Overly Attached Girlfriend

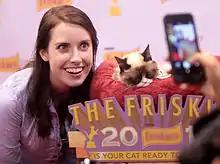
Laina Morris, the "Overly Attached Girlfriend", posing with Grumpy Cat at the 2014 VidCon in Anaheim, California

Overly Attached Girlfriend (OAG) is a fictional character and an Internet meme originating in a YouTube video published on June 6, 2012. The character was created by Laina Morris (born June 22, 1991). The video was a submission to a contest held by Justin Bieber who challenged fans to create a "Girlfriend" counterpart to his hit song "Boyfriend". The video, which satirized elements of the Bieber song that have been perceived as clingy, featured Morris staring at the camera with a fixed smile while singing about Facebook-stalking her boyfriend and other themes.